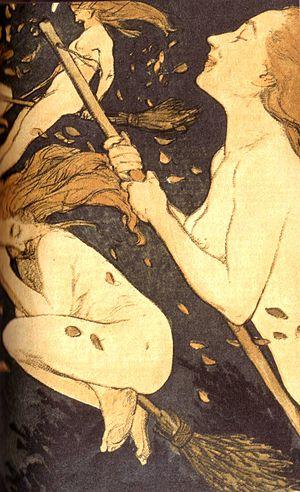
L’île de Blå Jungfrun est située en mer Baltique au sud-est de la Suède. Sa nature est remarquable avec ses roches rouges. Un parc national suédois fut créé sur l'île en 1926.
Un sorcier ou une sorcière est une personne qui pratique la sorcellerie. Si l'image du sorcier et de la sorcière est très variable selon les cultures, la sorcière est dans le monde occidental principalement associée à sa capacité à voler sur un balai, aux sabbats et à la chasse aux sorcières. Le sorcier est parfois associé au voyant, d'autres l'associent au chaman, qui est un spécialiste de la communication avec les puissances de la nature et les défunts. La sorcière est un personnage récurrent de l'imaginaire contemporain, à travers les contes, les romans, les films et les masques des fêtes populaires.
On dénomme sabbat les assemblées nocturnes de sorcières, lesquelles donnent/donnaient lieu à des banquets, des cérémonies païennes.